Hàm Nghi

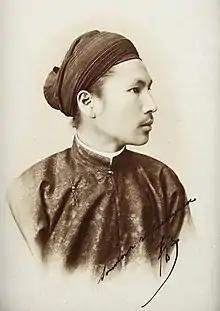
Hàm Nghi in 1900

Emperor Hàm Nghi (lit. "entirely right", 3 August 1871 – 14 January 1944), personal name Nguyễn Phúc Ưng Lịch, also Nguyễn Phúc Minh, was the eighth emperor of the Vietnamese Nguyễn dynasty. He reigned for only one year (1884–85).